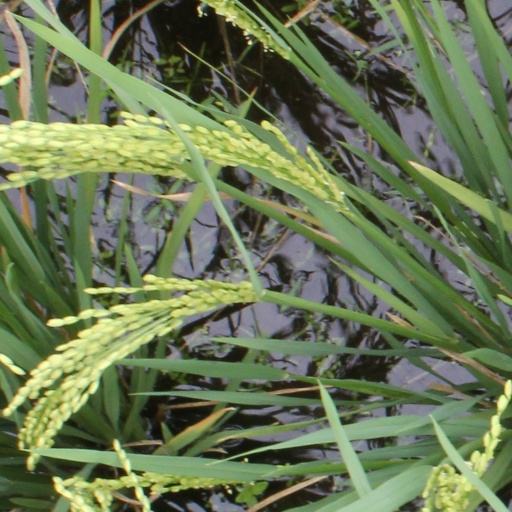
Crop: rice